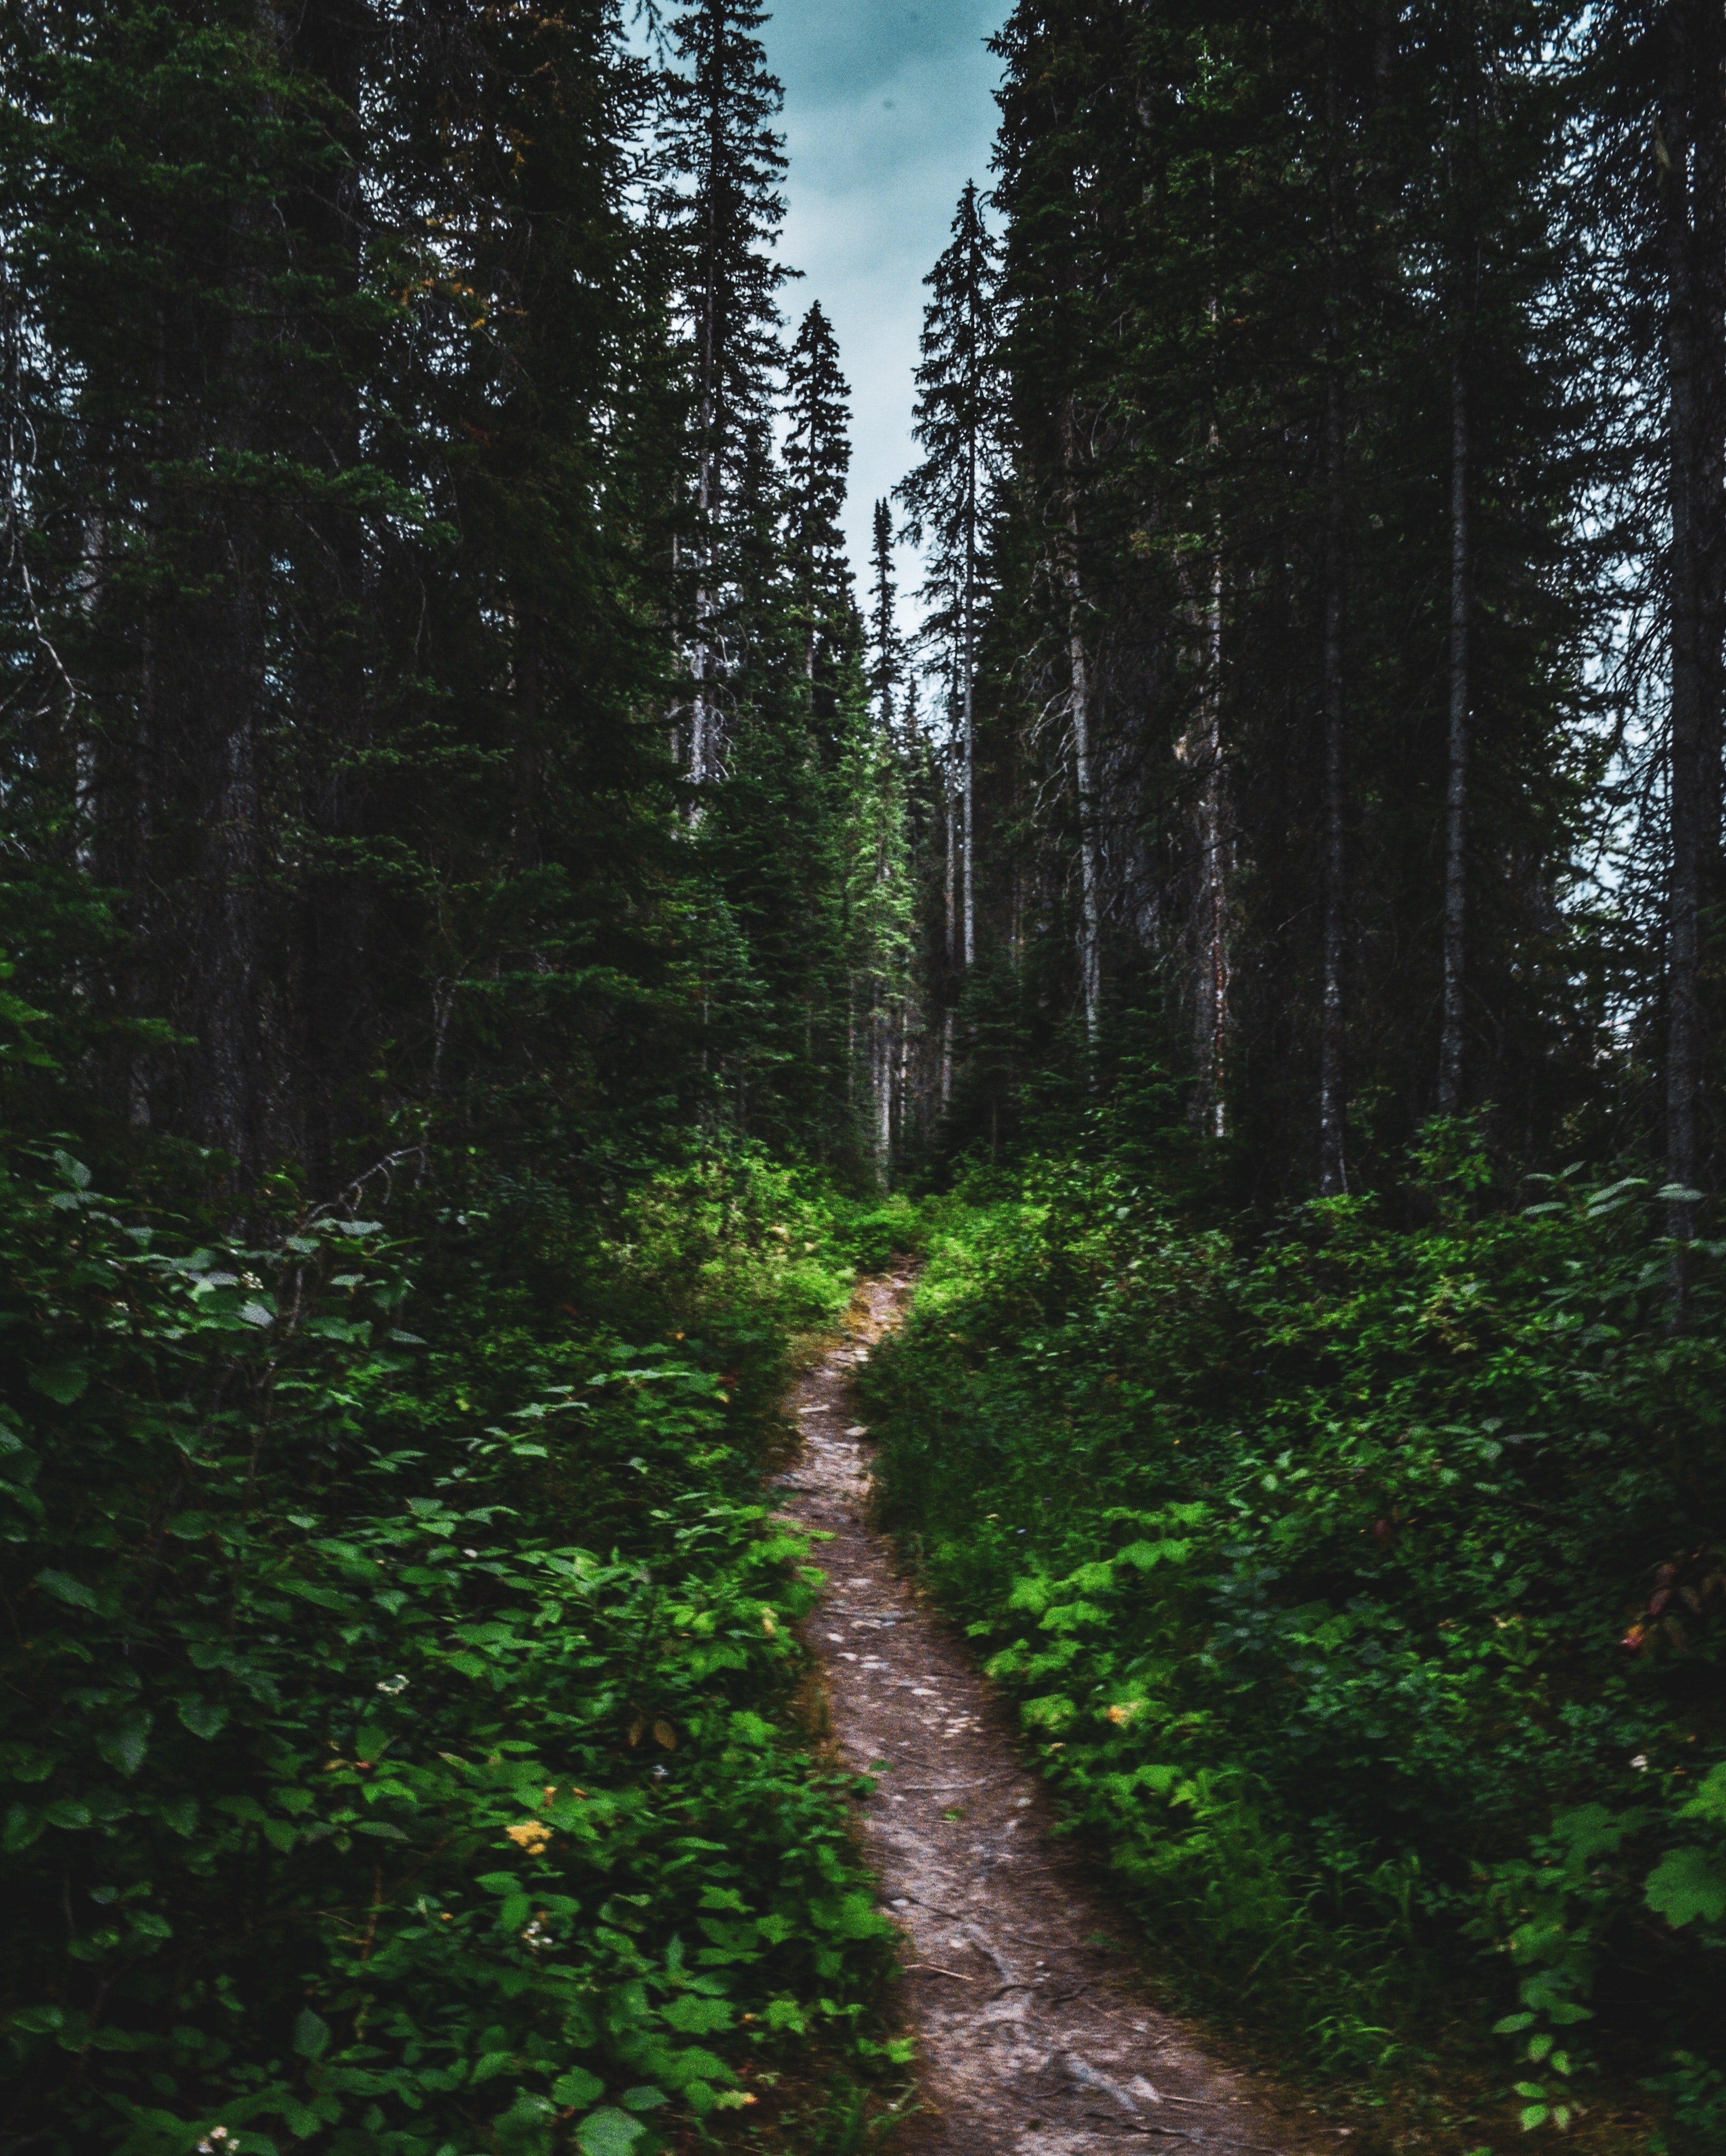
forest, tree, nature, spruce fir forest, natural environment, tropical and subtropical coniferous forests, natural landscape, trail, green, woodland, old growth forest, biome, vegetation, nature reserve, temperate coniferous forest, Northern hardwood forest, wilderness, temperate broadleaf and mixed forest, path, valdivian temperate rain forest, leaf, woody plant, plant, sunlight, dirt road, jungle, grass, road, grove, landscape, thoroughfare, rainforest